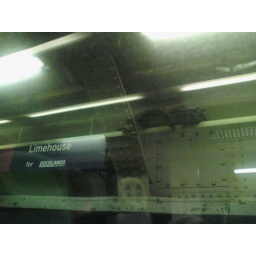
Reflections in a train window make the luggage look like it is actually on the rafters at Linehouse station.